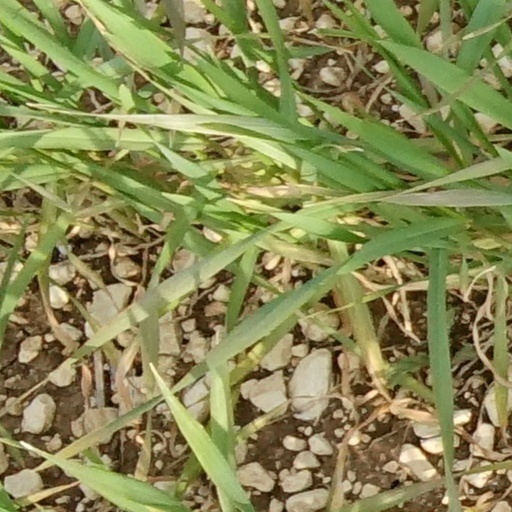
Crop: wheat